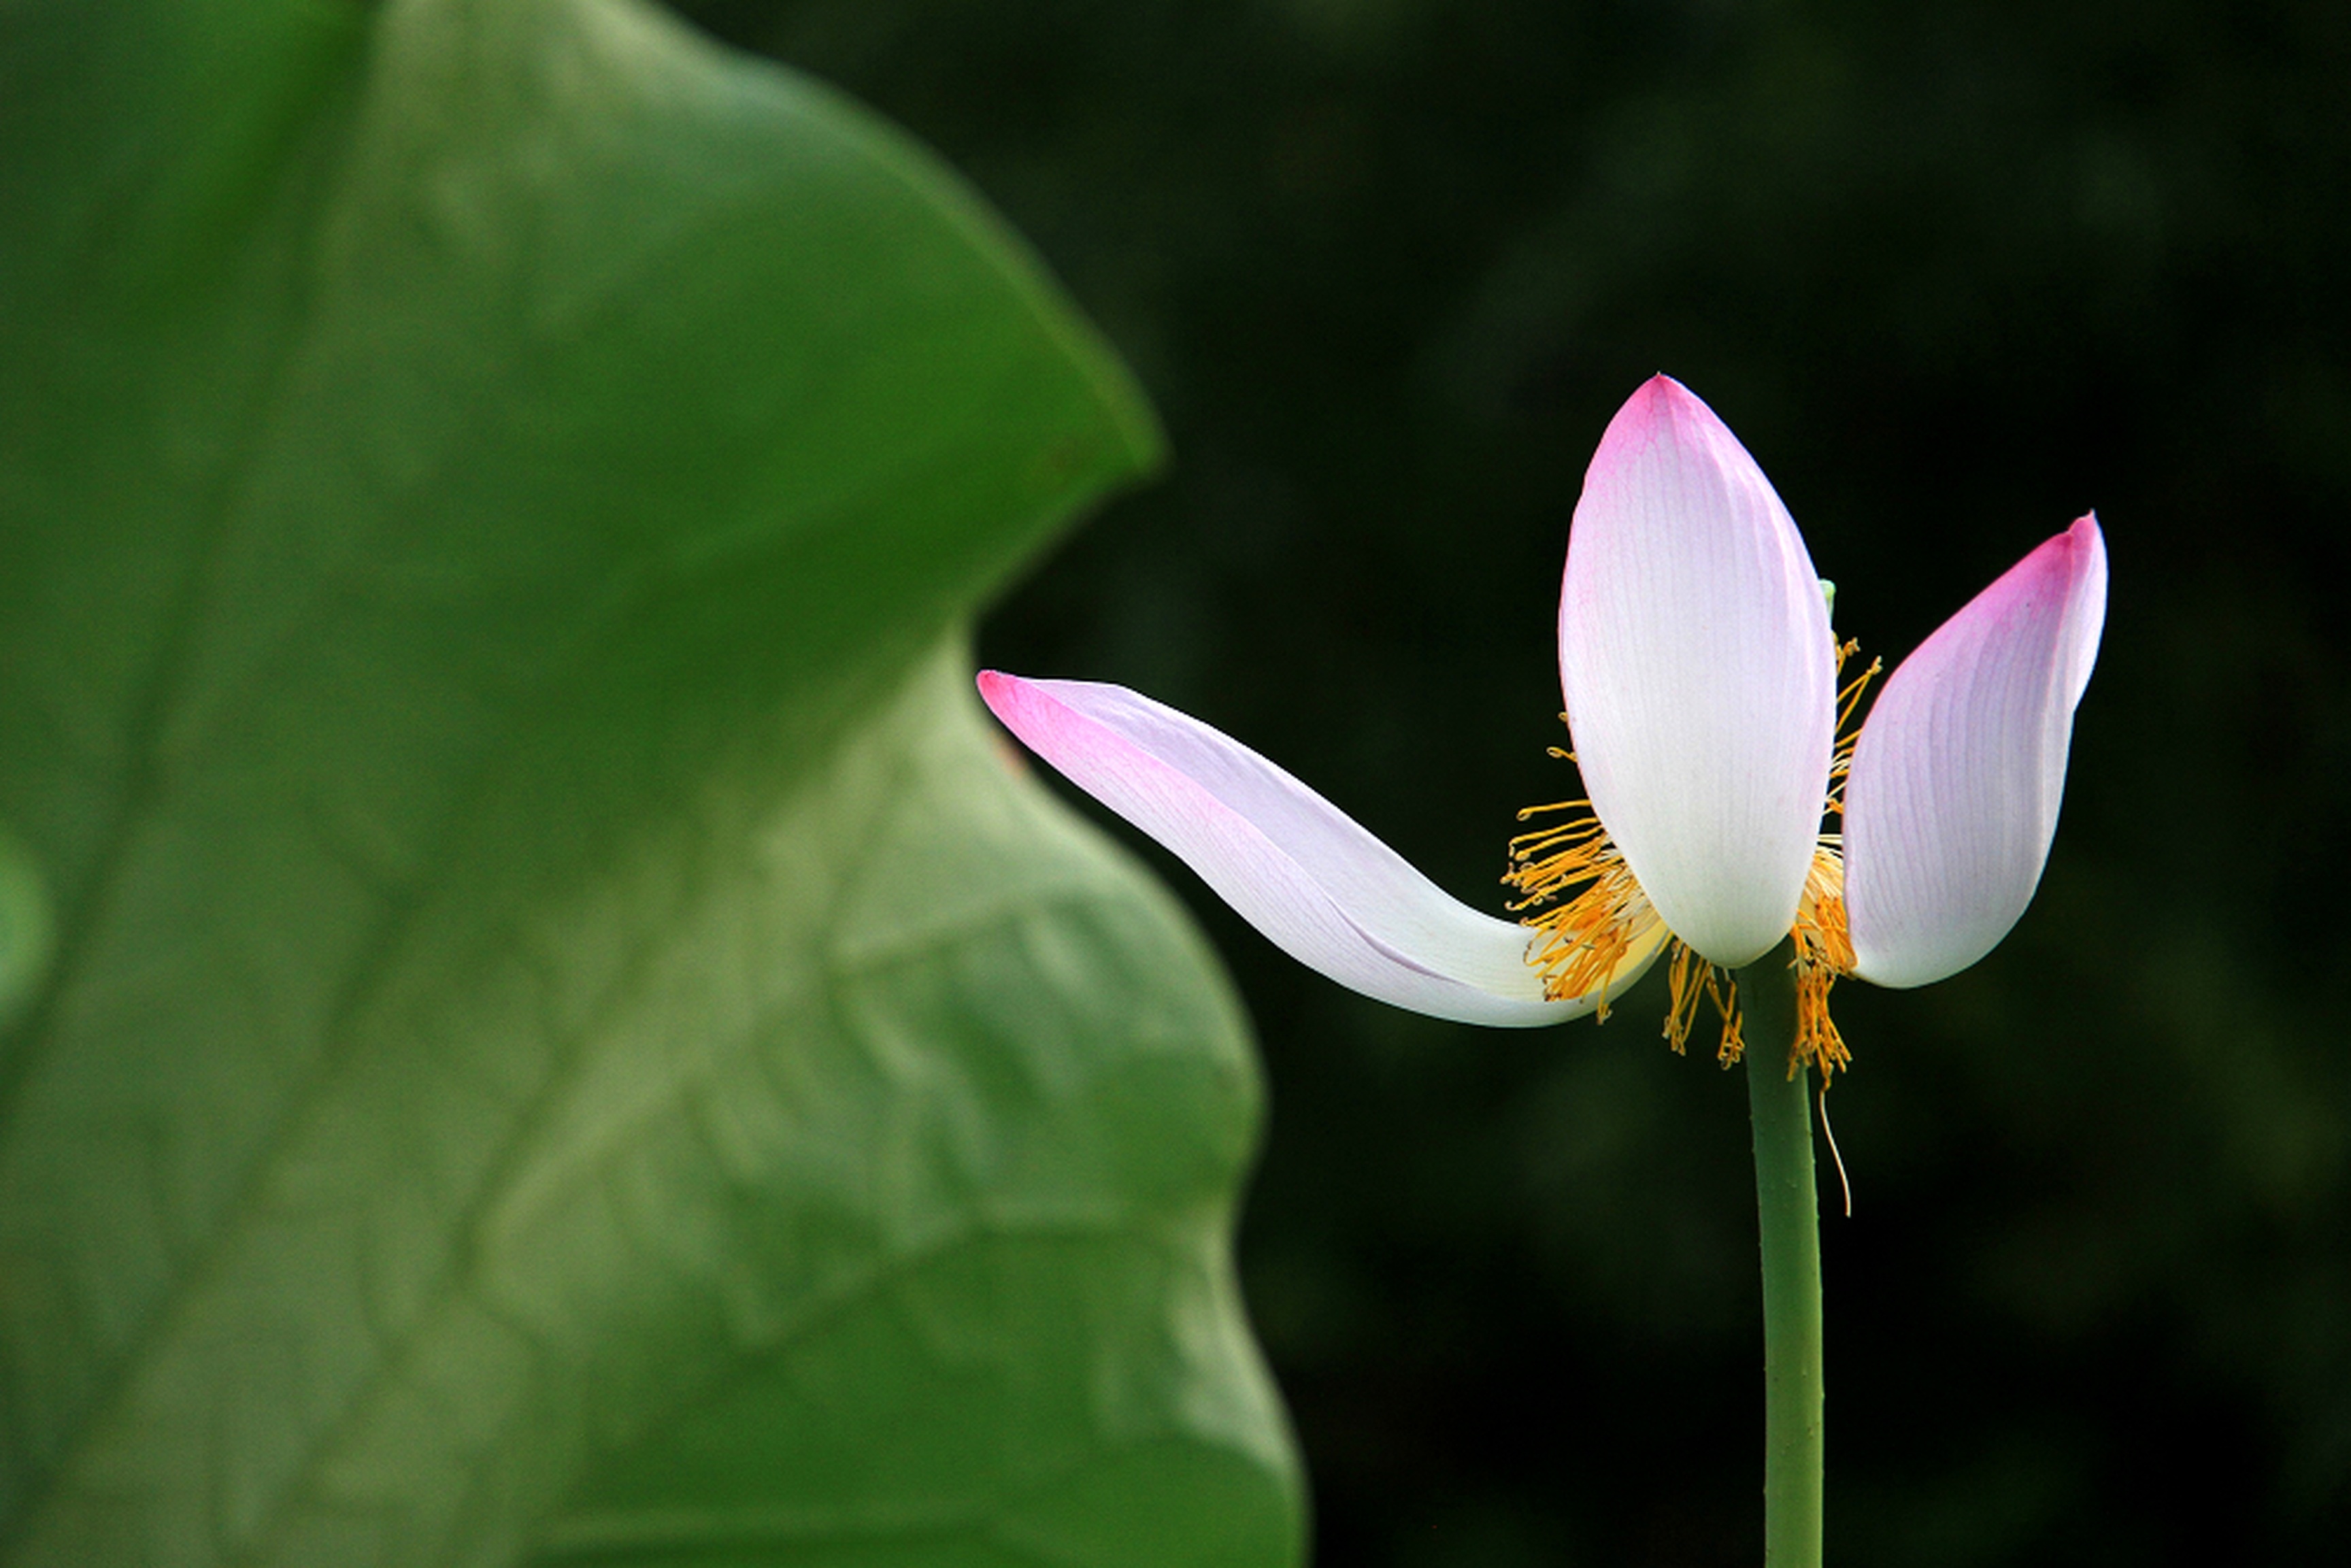
blossom, plant, white, leaf, flower, petal, green, curve, buddhism, botany, powder, sacred lotus, aquatic plant, flora, wildflower, close up, lotus, lotus leaf, macro photography, flowering plant, withers, flowers and plants, artistic conception, plant stem, land plant, lotus family